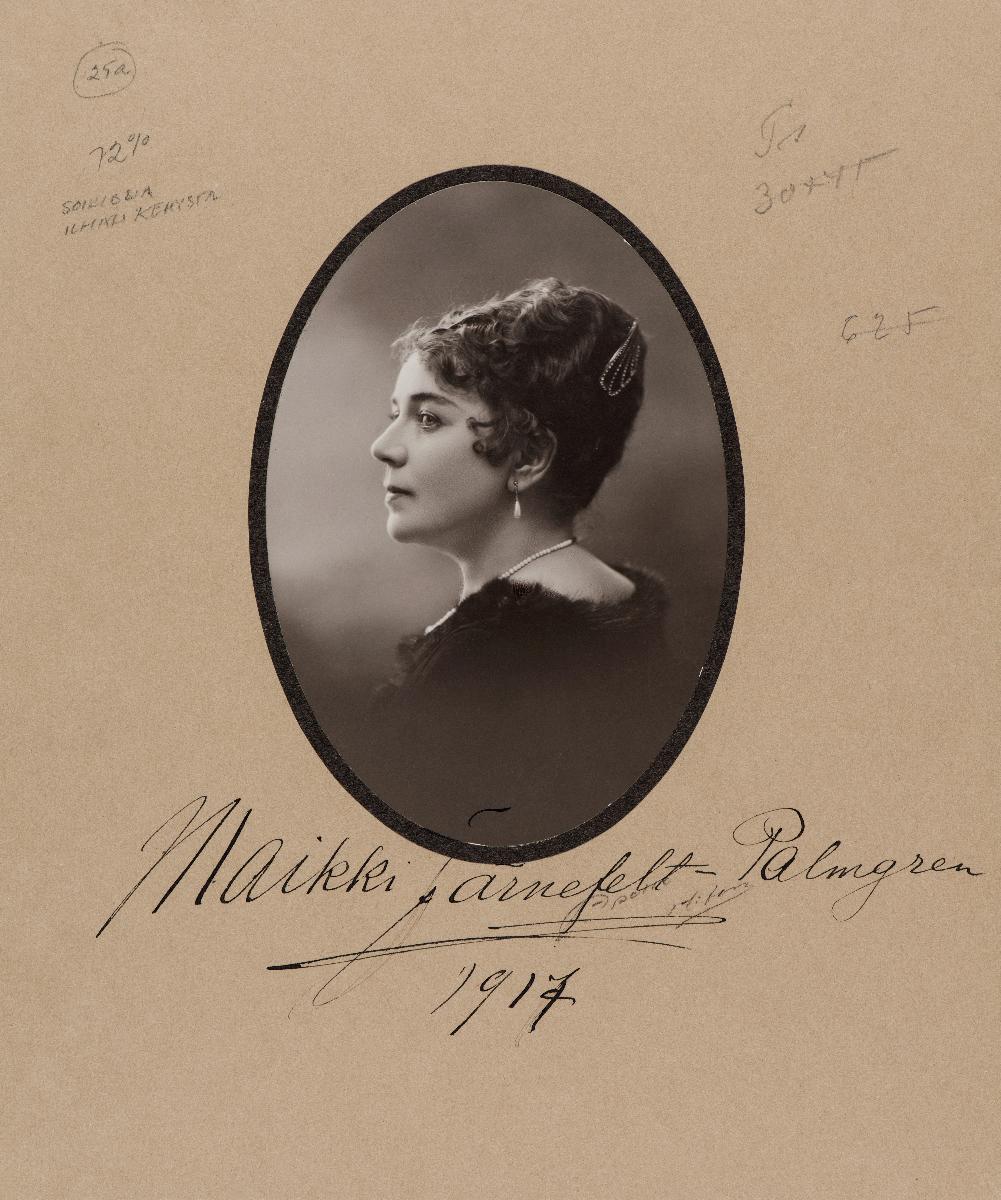
Maikki Järnefelt-Palmgren
Maikki Järnefelt-Palmgren
sisällön kuvaus: Oopperalaulaja Maikki Järnefelt-Palmgren 1917. content description: Finnish opera singer Maikki Järnefelt-Palmgren, 1917.
Vuosi: 1917
Paikka: Suomi
Aiheet: Järnefelt-Palmgren, Maikki; henkilöt; laulajat; oopperalaulajat; oopperataide; profiilit (KAUNO); naislaulajat; persons; singers; opera (arts); music; Finnish opera singers; female singers; personer (individer); sångare; operakonst; profiler (ansiktet); sångerskor